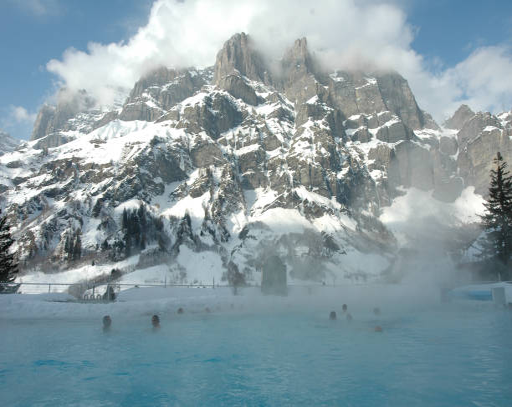
snow - covered surface underneath a snow - capped mountain